Madecourt

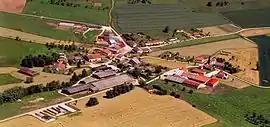
A general view of Madecourt

Madecourt is a commune in the Vosges department in Grand Est in northeastern France.